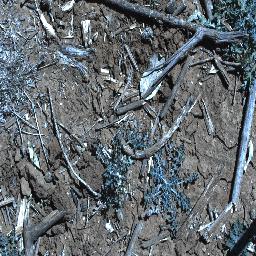
Label: parthenium